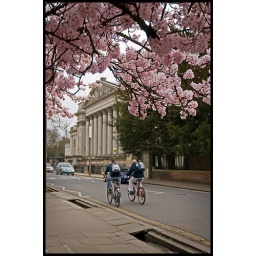
Lovely pink blossom shading passerbys against the dull sky. The big building across the road is the Fitzwilliam Museum.